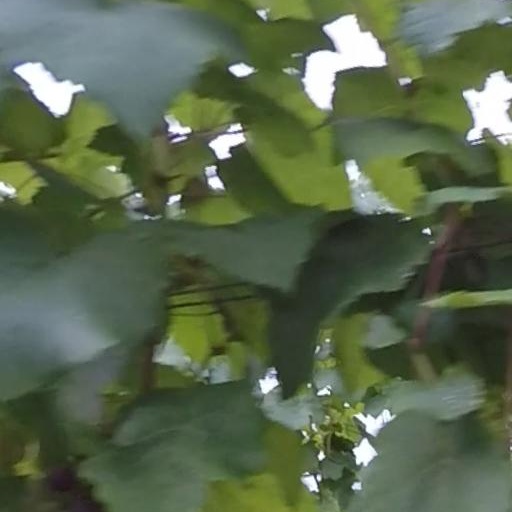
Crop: grape